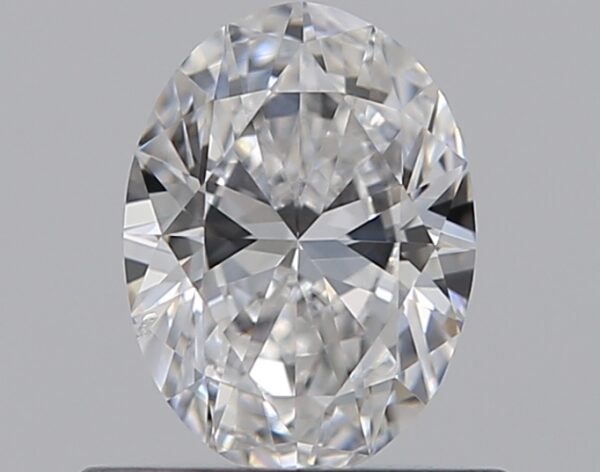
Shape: oval
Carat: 0.5
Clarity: SI1
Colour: D
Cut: VG
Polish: EX
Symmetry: VG
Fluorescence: M
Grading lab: GIA
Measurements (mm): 6.12 x 4.52 x 2.75